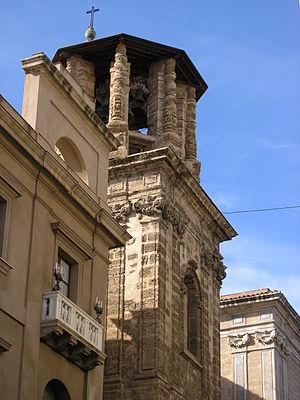
L'église San Giuseppe dei Teatini est située dans la ville sicilienne de Palerme, près du Quattro Canti et est considérée comme l'un des exemples les plus remarquables du baroque sicilien à Palerme.